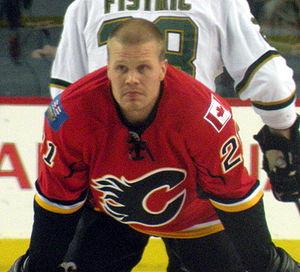
Olli Jokinen né le 5 décembre 1978 à Kuopio en Finlande est un joueur professionnel finlandais de hockey sur glace.